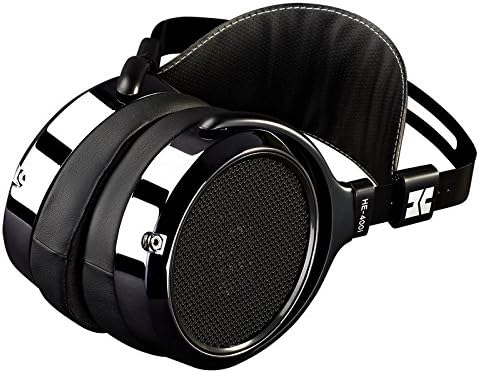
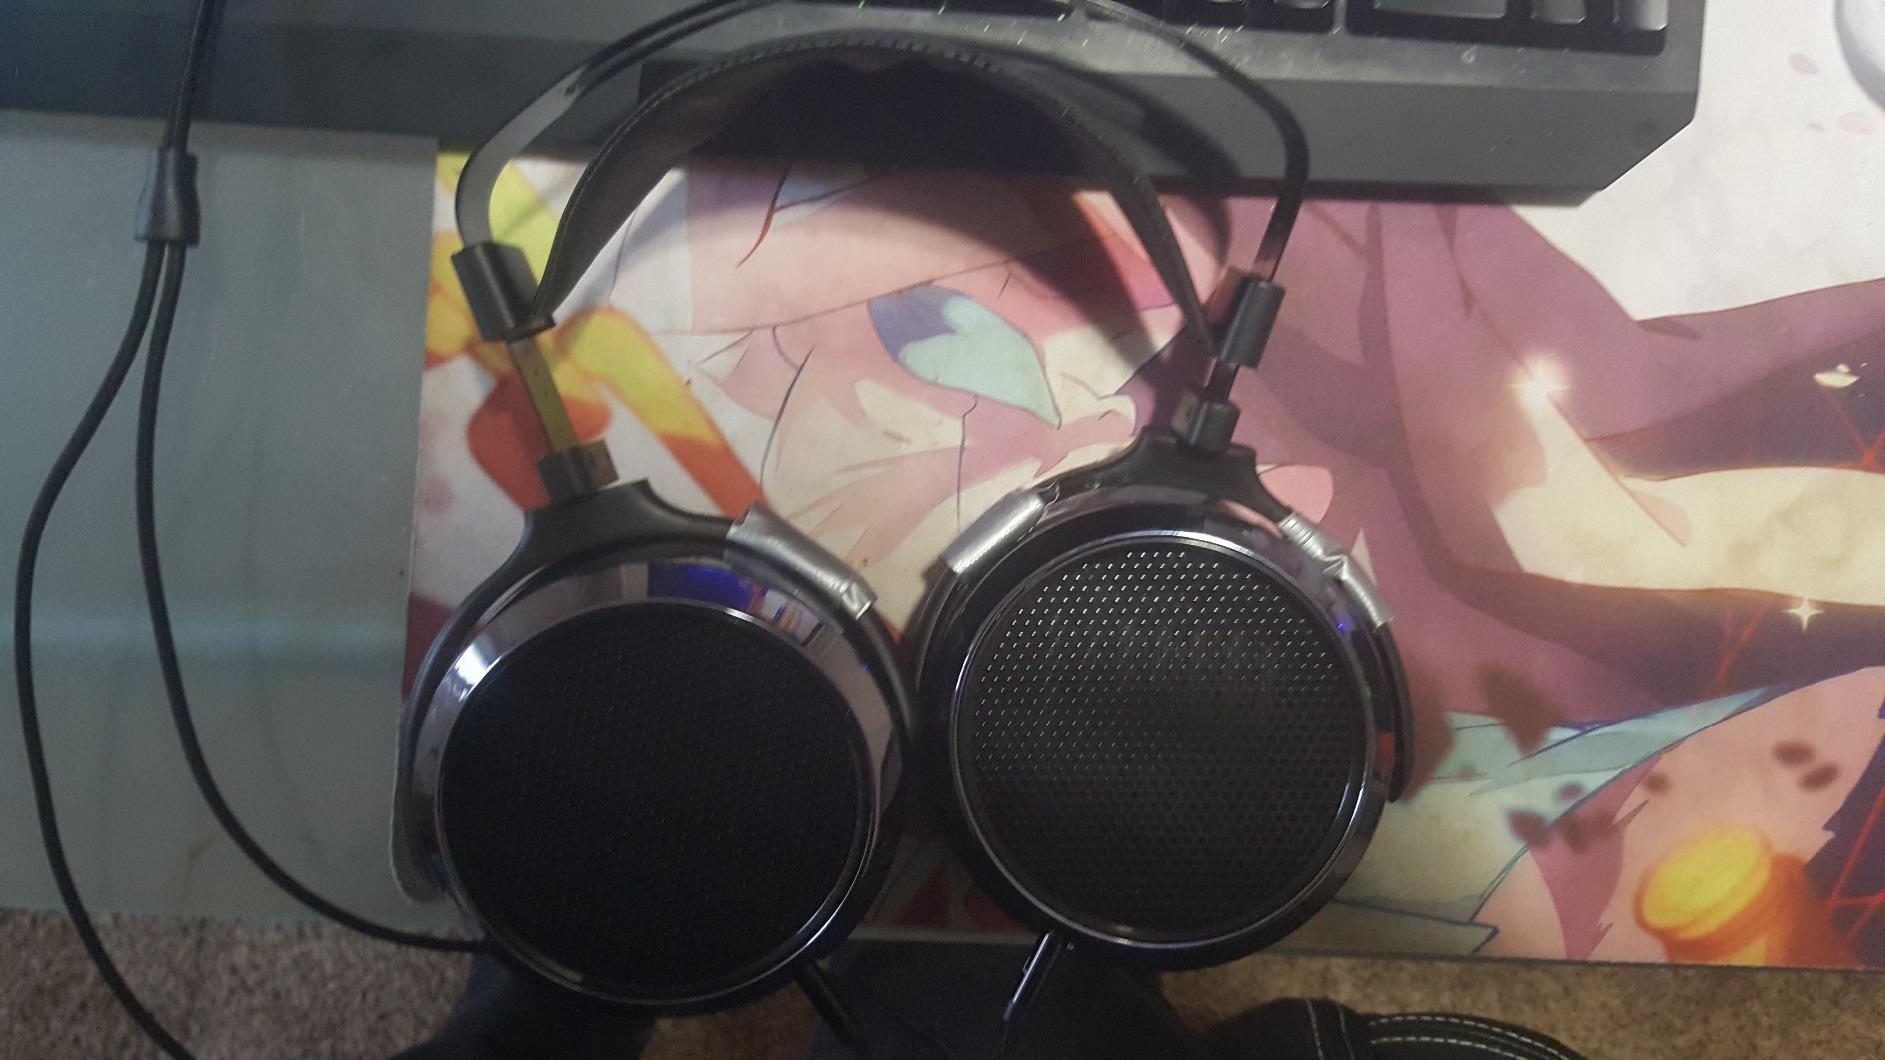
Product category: headphones
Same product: yes